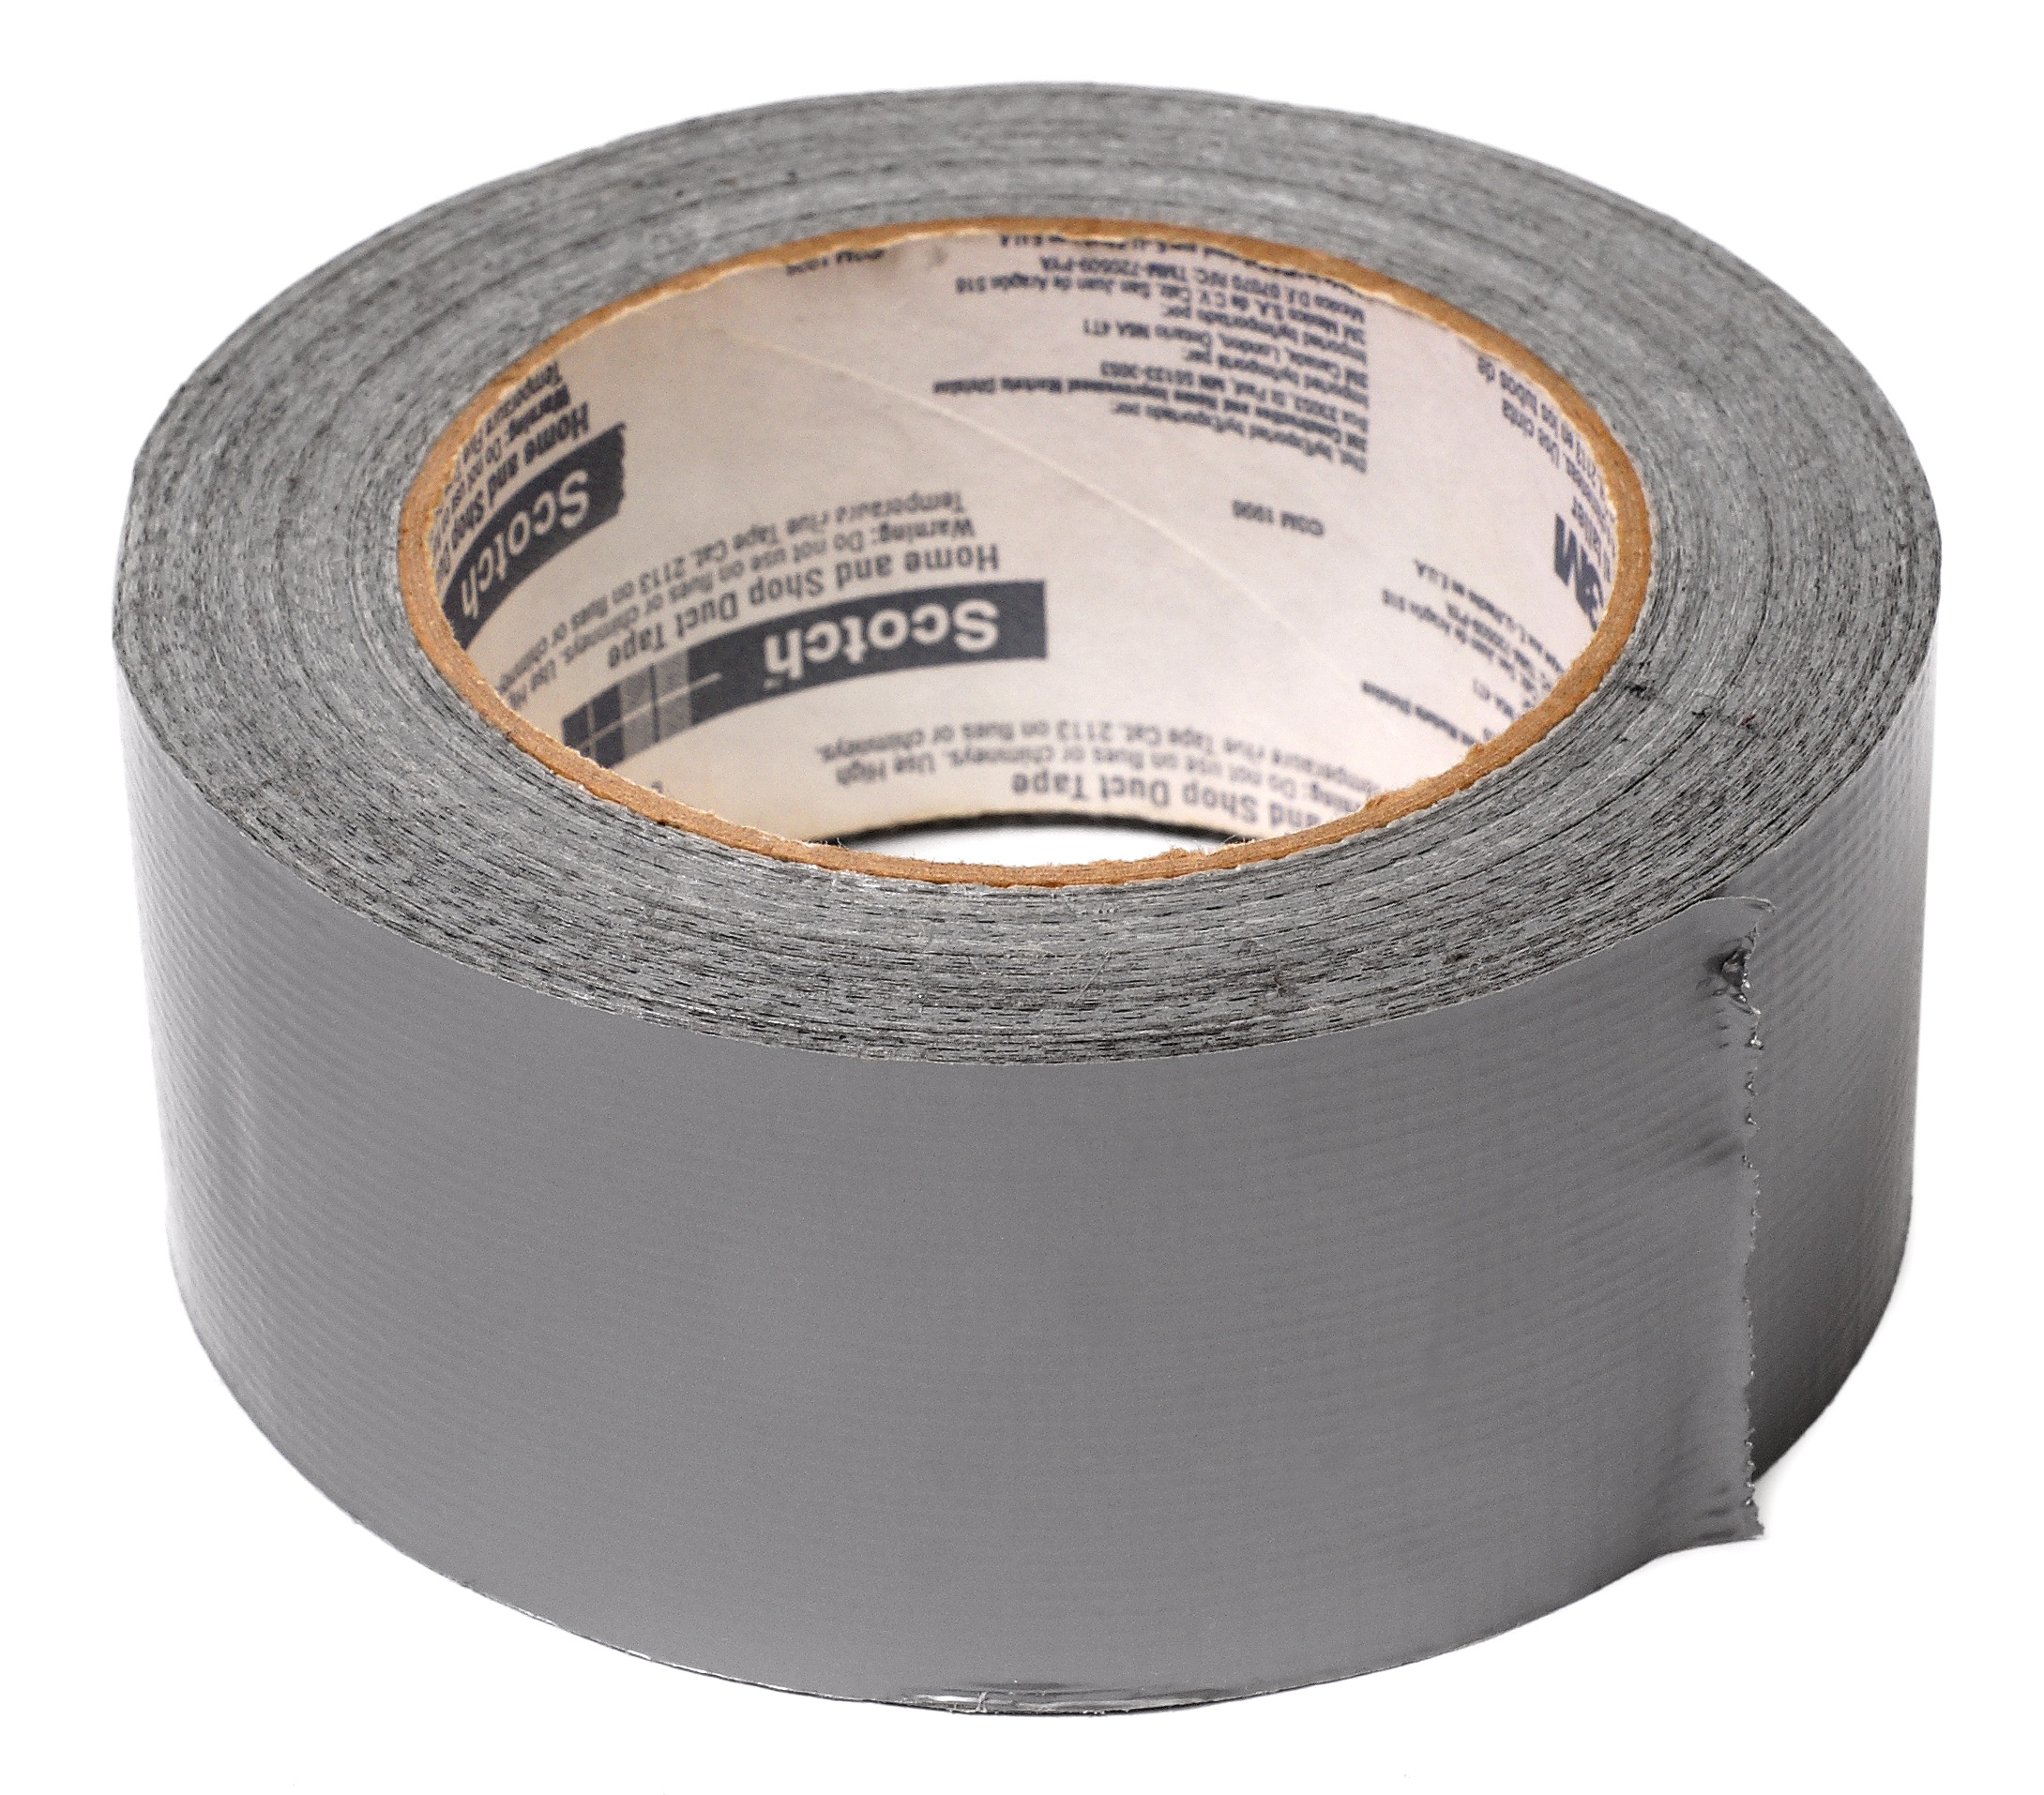
repair, equipment, gray, duct tape, label, silver, sticky, roll, tape, fix, adhesive, man made object, adhesive tape